Describe the emotion expressed in this image:  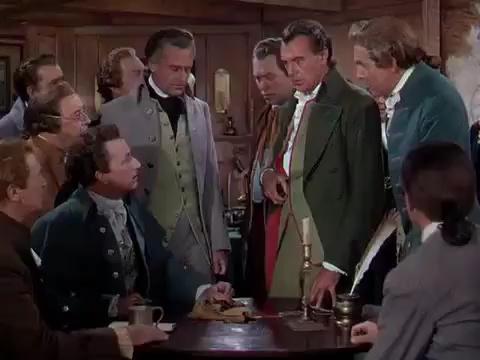
This person displays Pain, valence and arousal with low intensity.